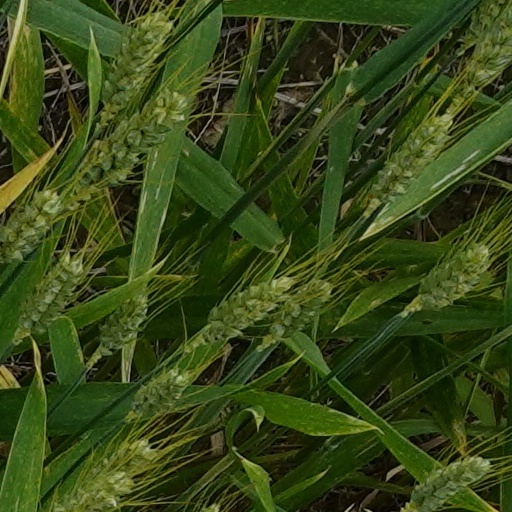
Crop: wheat